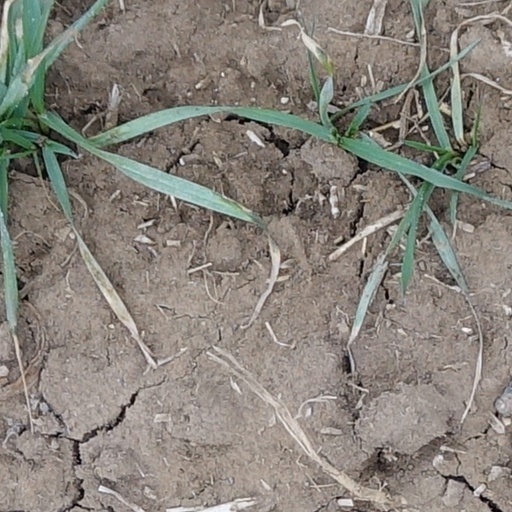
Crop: wheat